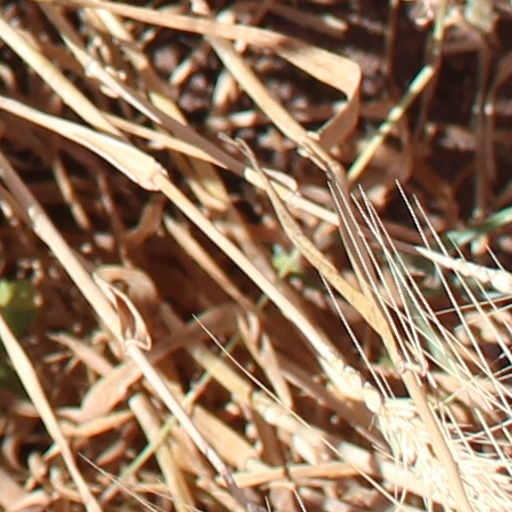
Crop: wheat